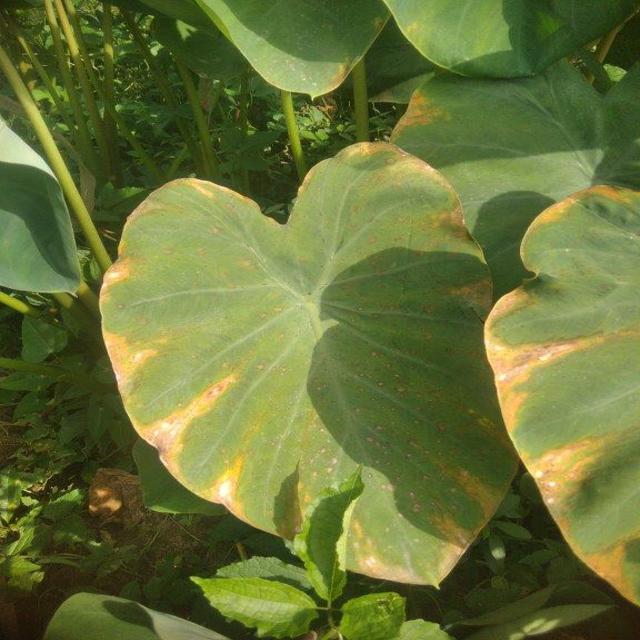
Label: Mid_Blight